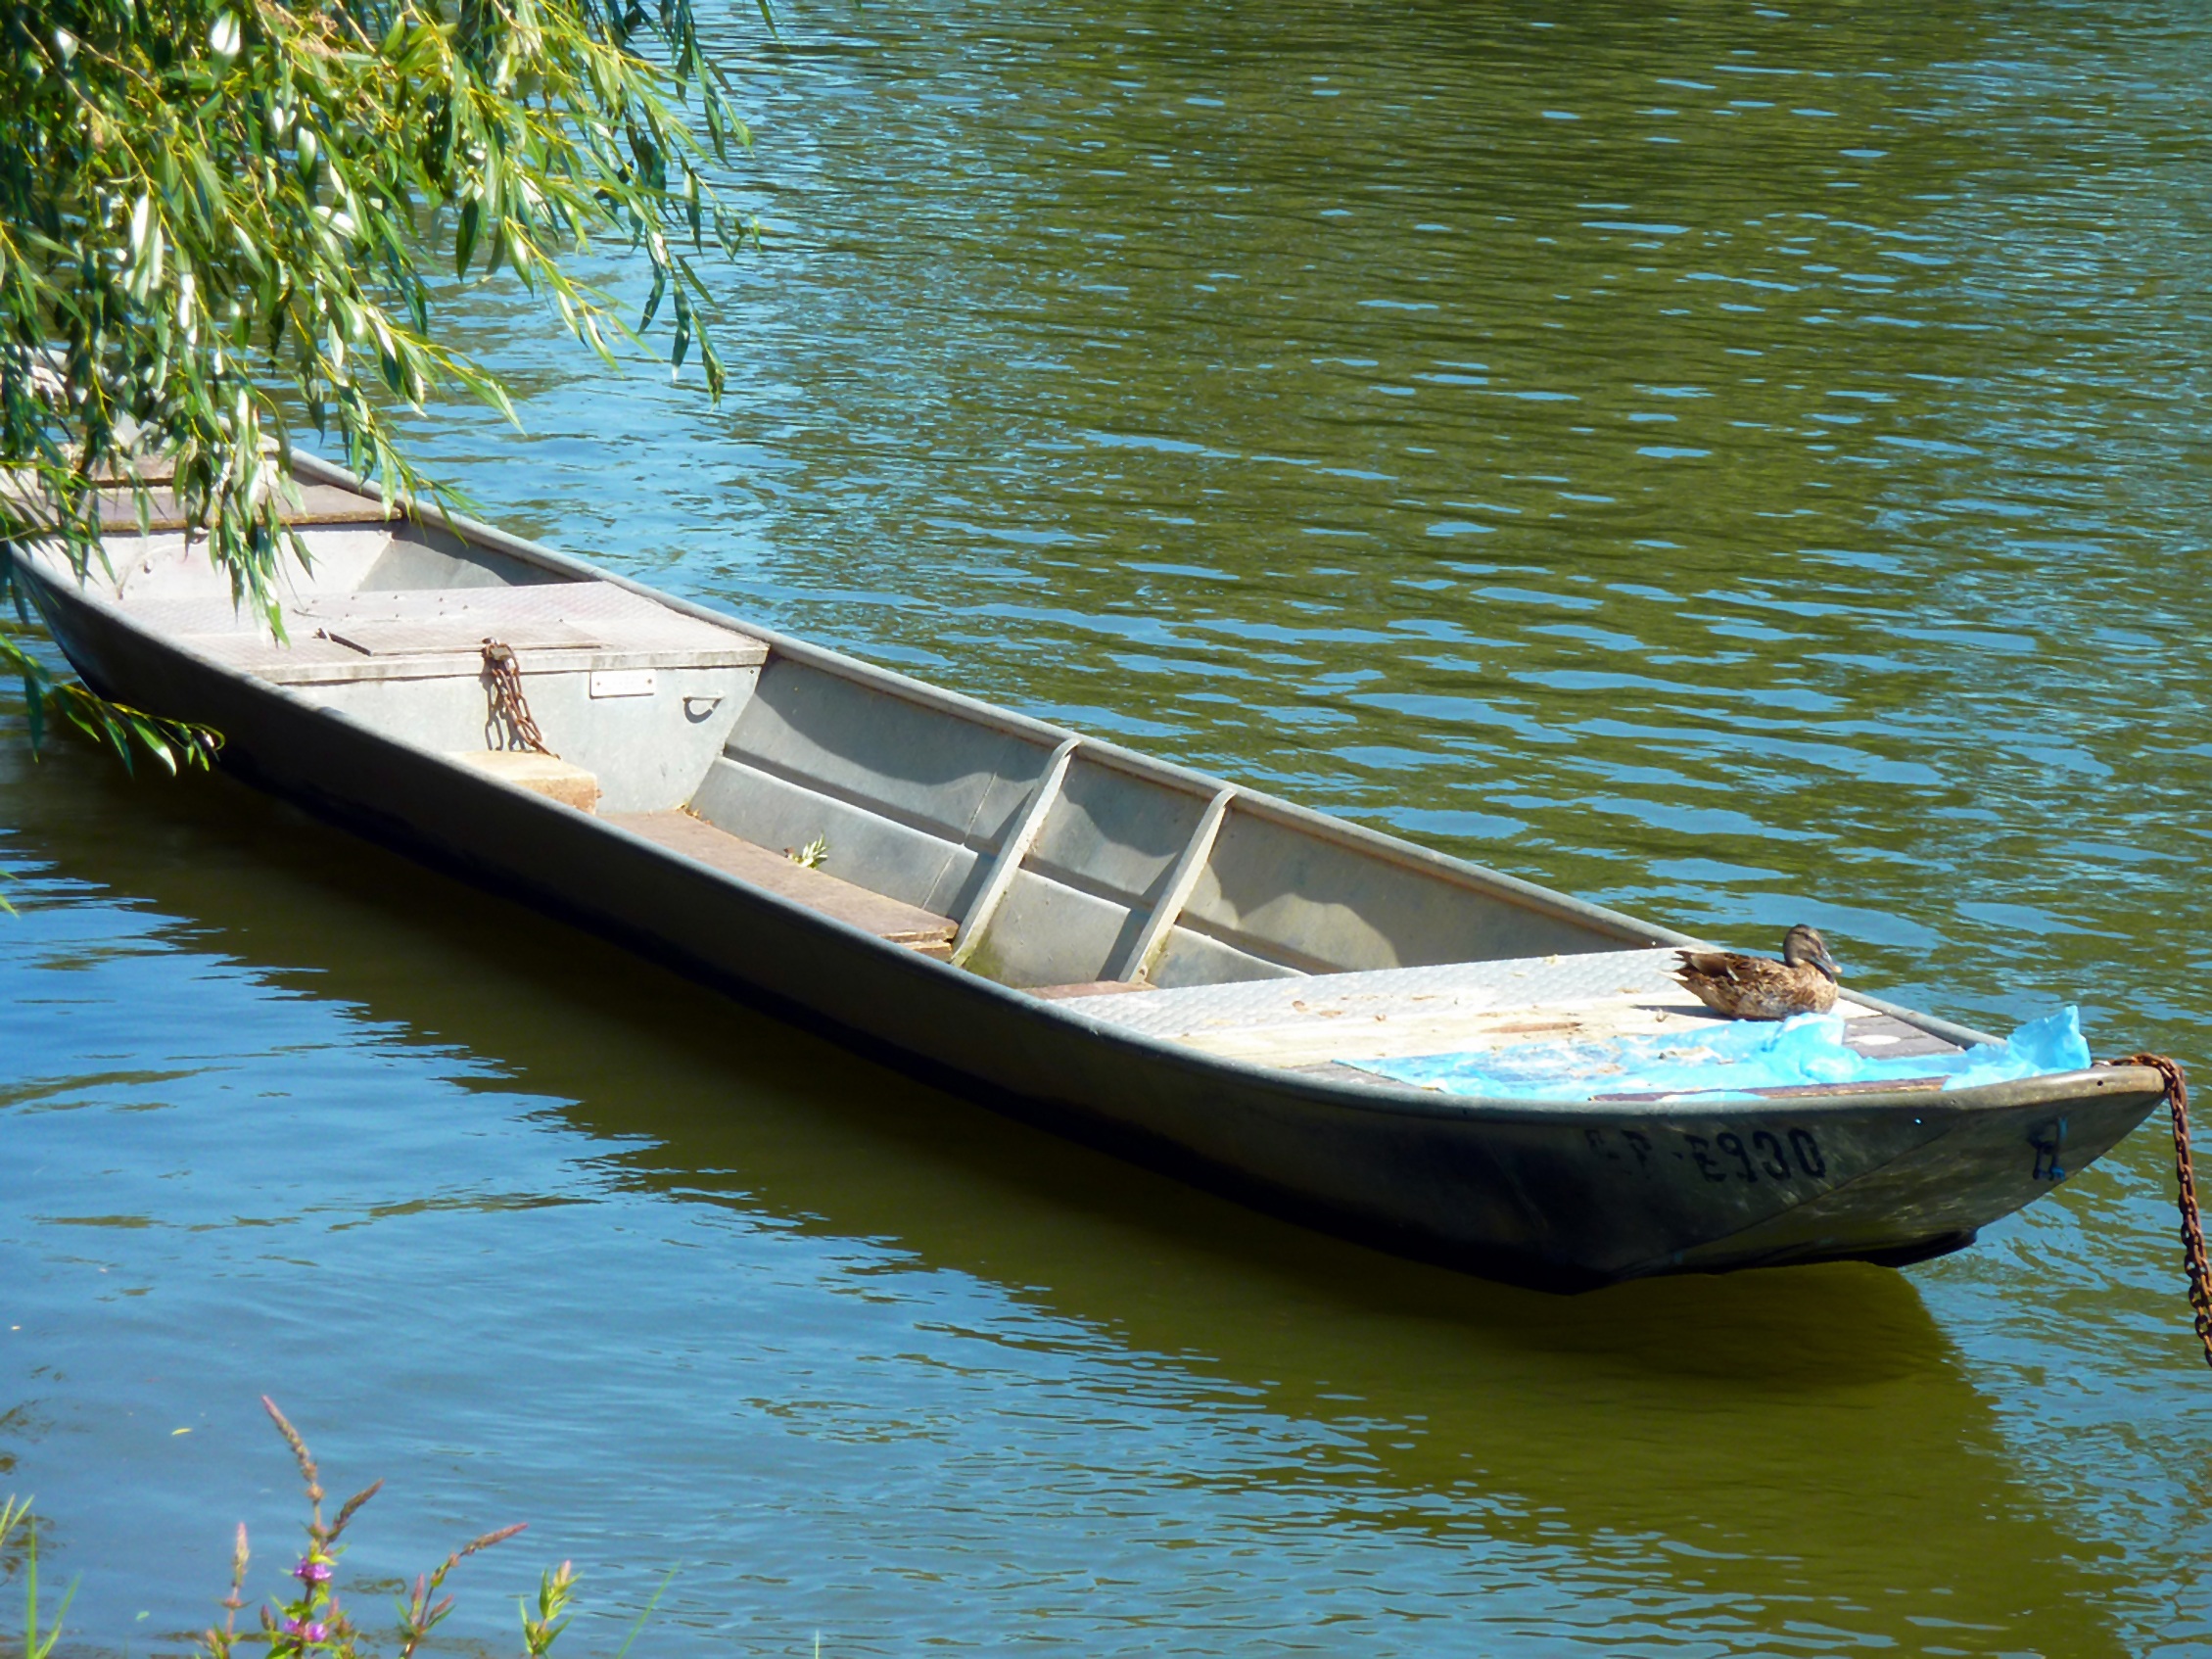
sea, water, boat, lake, ship, canoe, boot, web, vehicle, bay, waterway, motorboat, boating, reflections, channel, watercraft, dinghy, long tail boat, skiff, watercraft rowing, poke kahn, nache